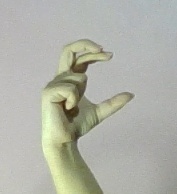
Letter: thal